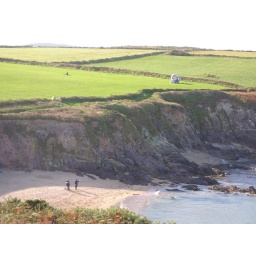
Eventually walked right by it, its occupants included a 60+ woman and a shaggy brown dog